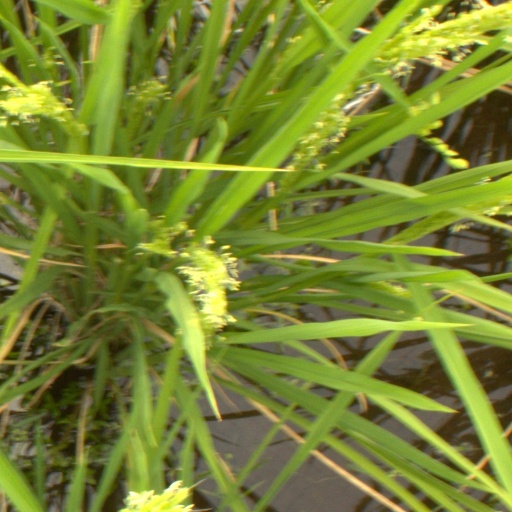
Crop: rice